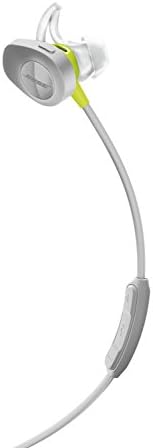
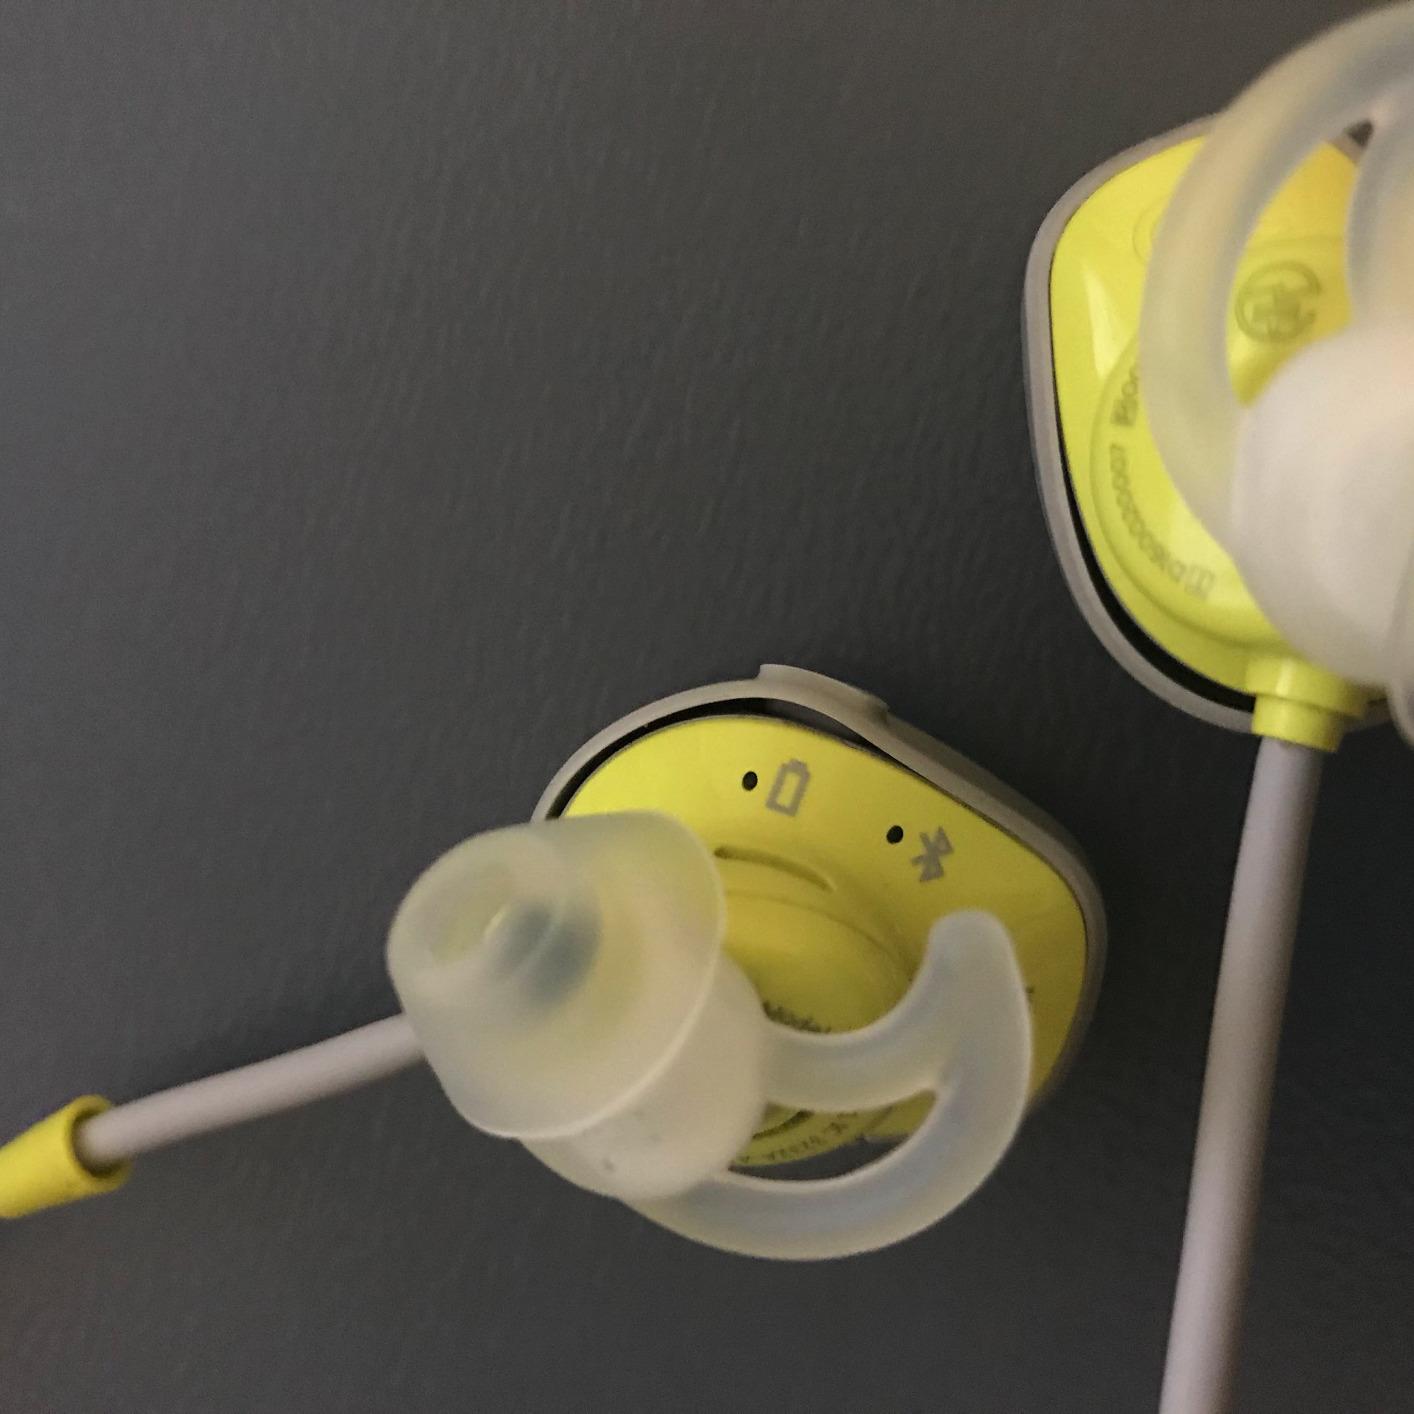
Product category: headphones
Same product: yes